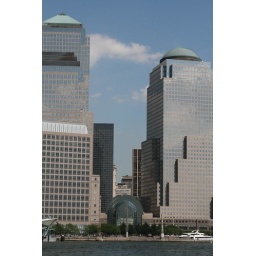
the short, rounded glass enclosed building in the middle of the frame is the Winter Garden, behind which the twin towers stood.